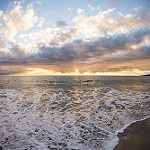
Scene: Outdoor